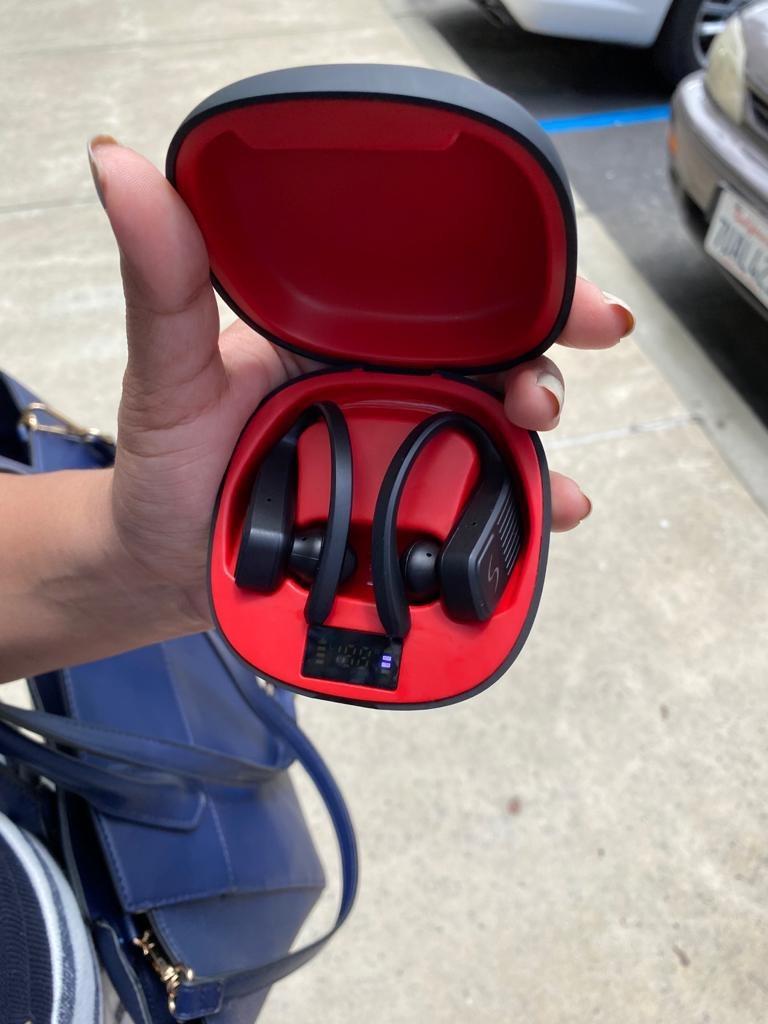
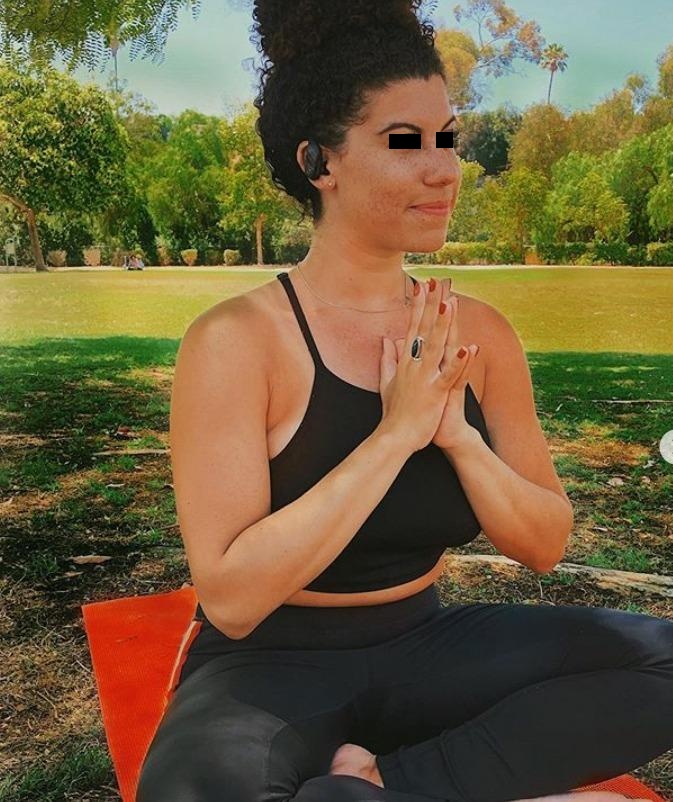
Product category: earbuds
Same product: yes